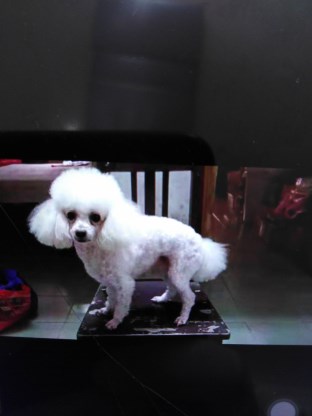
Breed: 2925-n000114-toy_poodle